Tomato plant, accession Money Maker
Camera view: horizontal (90 deg, fisheye); turntable rotation: 300 degrees
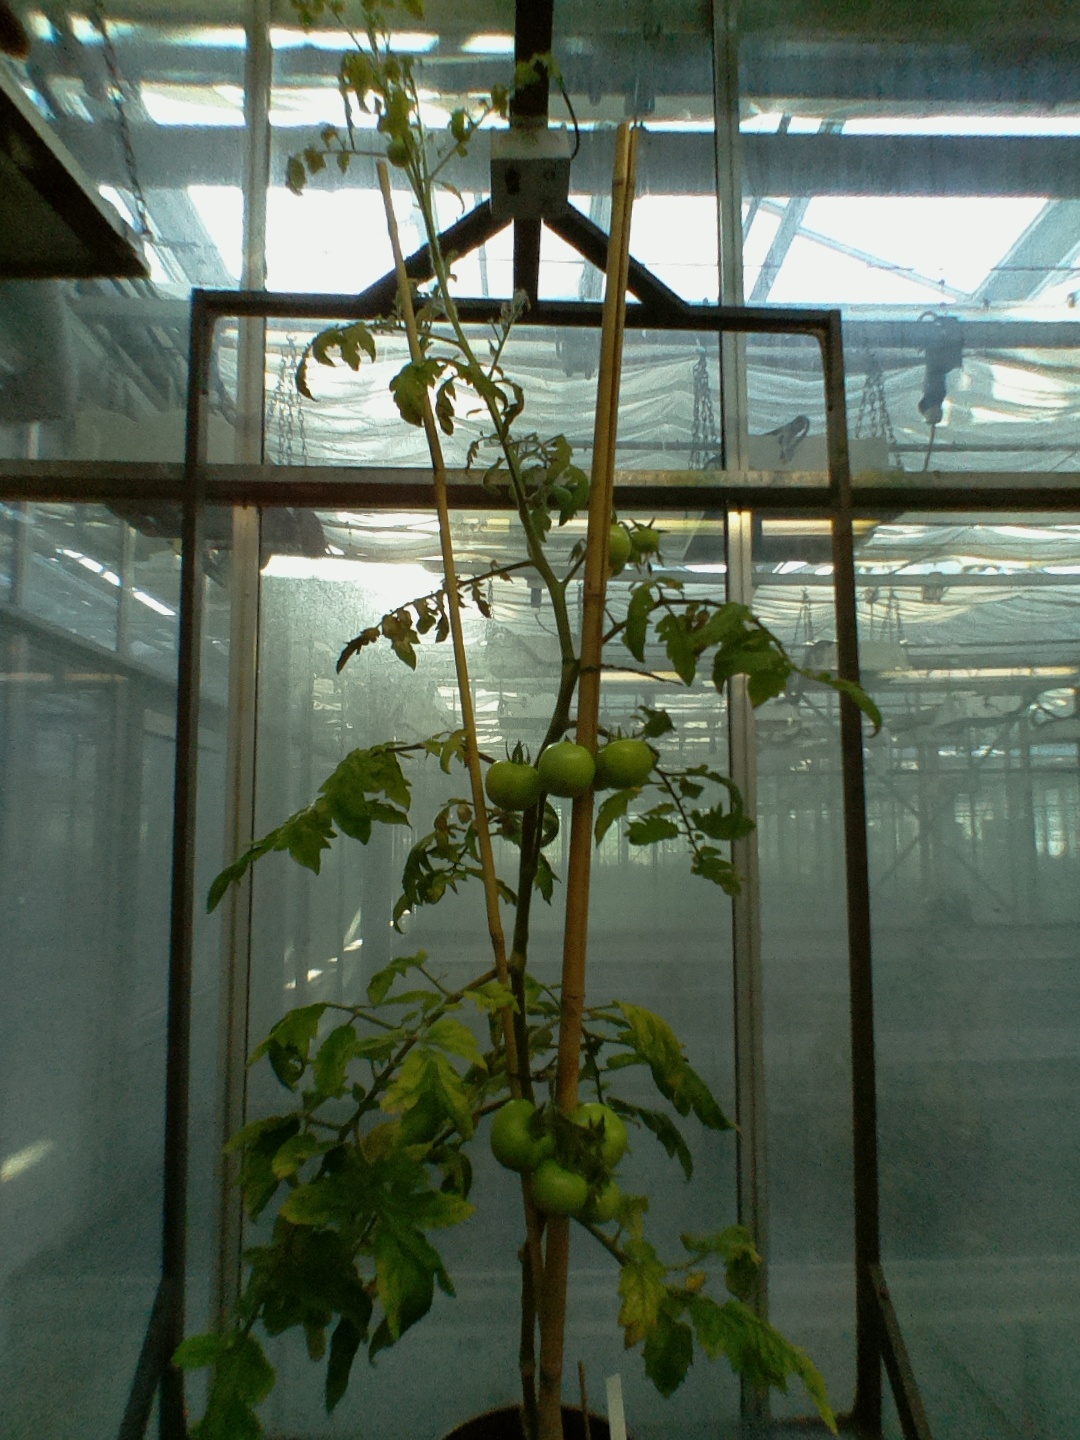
BBCH growth stage 79: 90% -100% of final fruit size